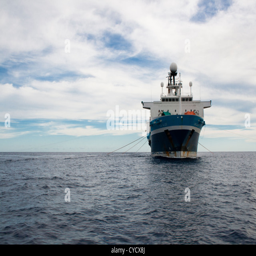
seismic vessel towing streamers seismic cables looking for oil in the ocean floor .